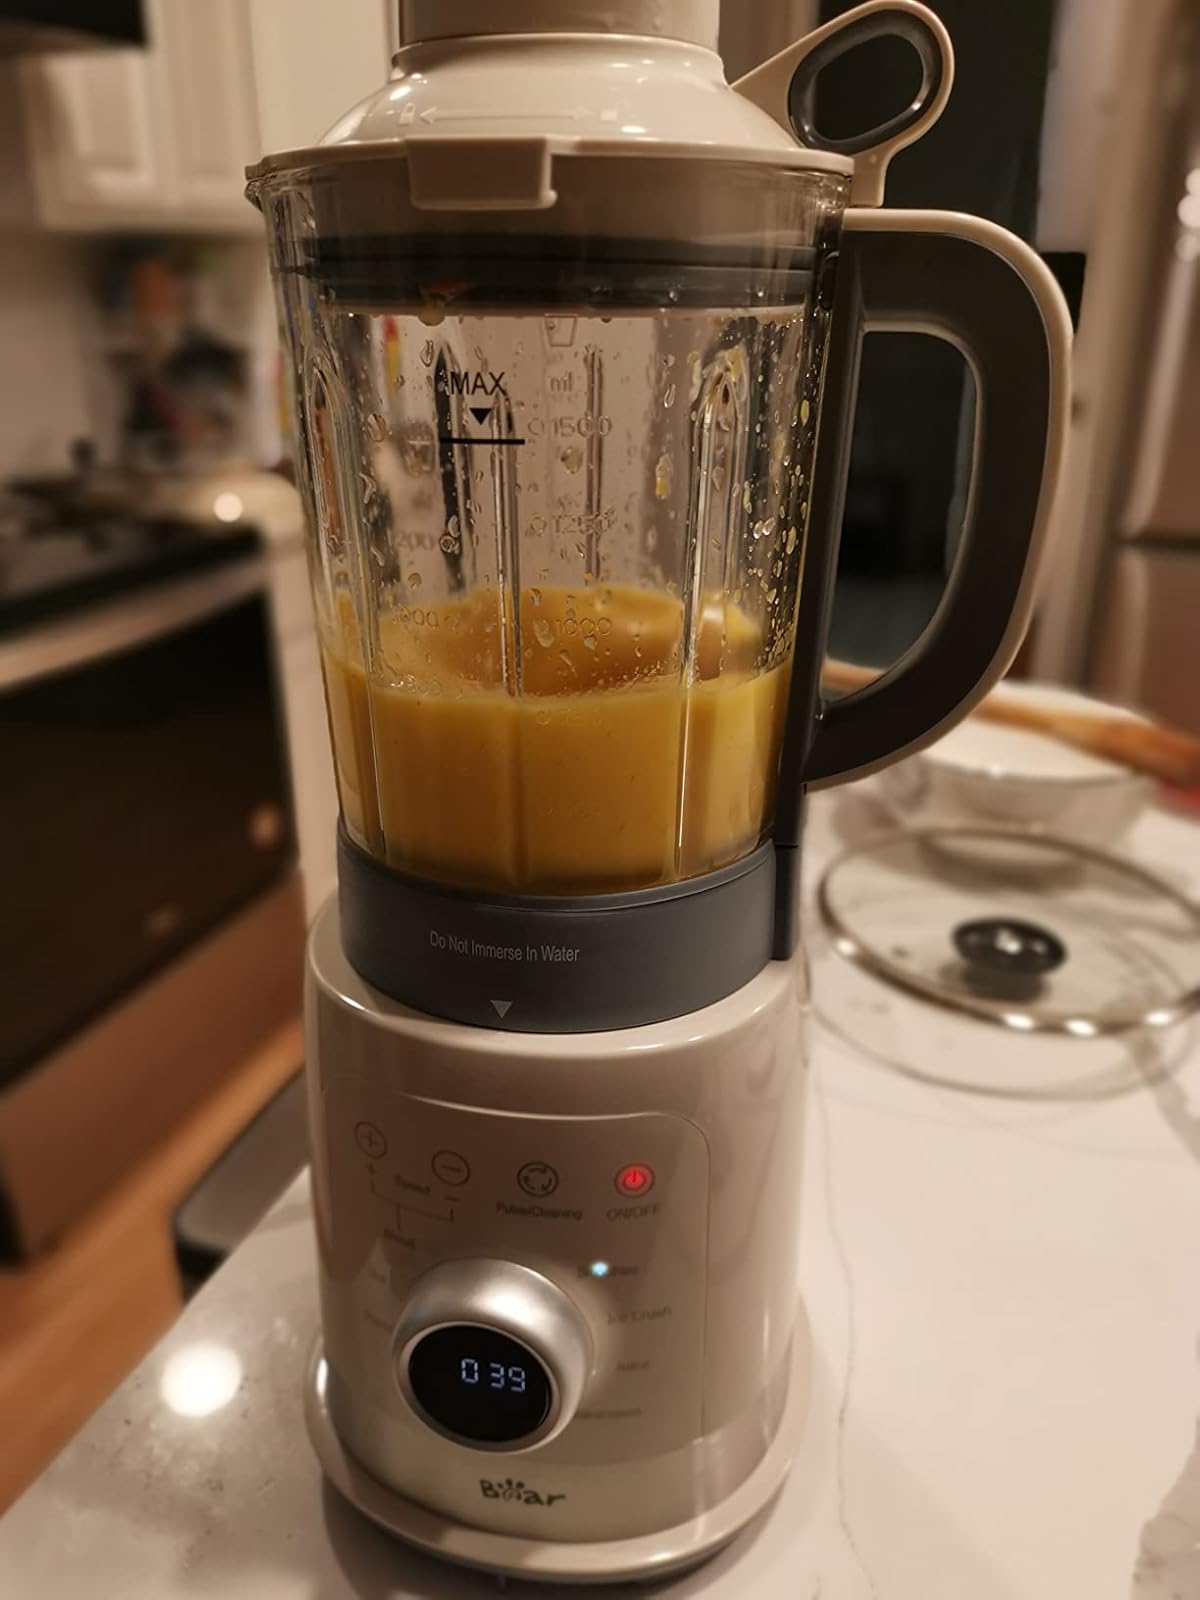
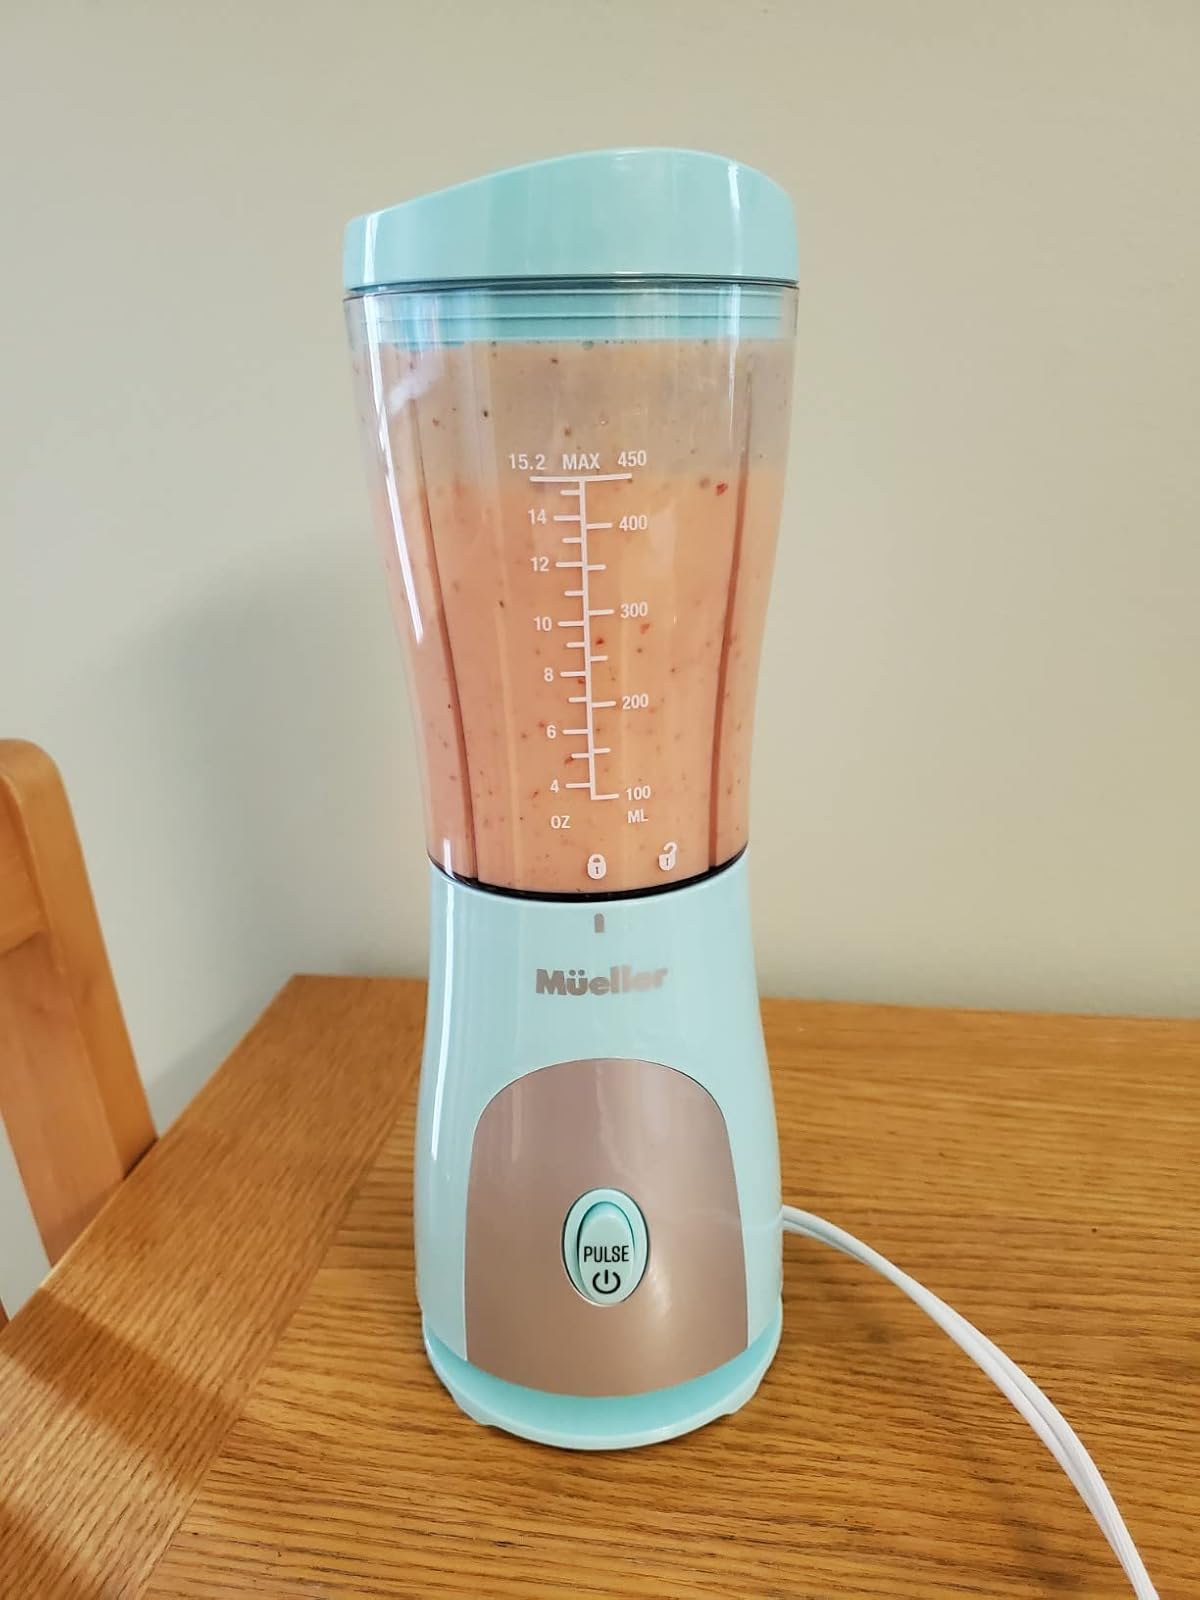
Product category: items_blender
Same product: no